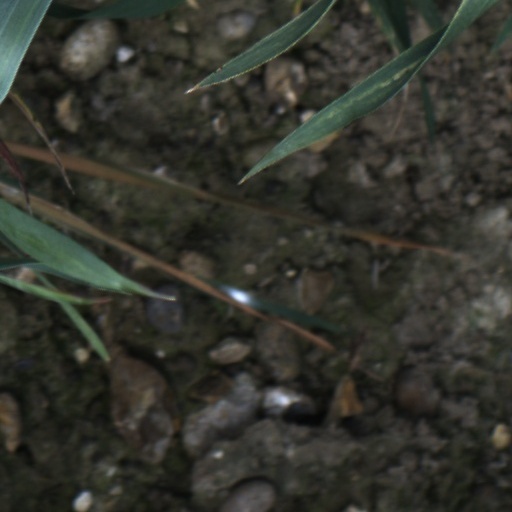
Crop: wheat